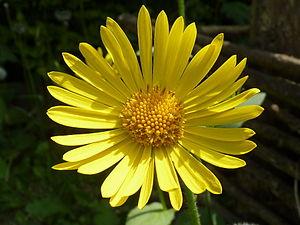
Doronic. Doronicum pardalianches, dans un jardin sauvage en Belgique.